Dakota people

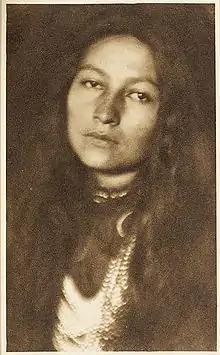
Zitkala-Sa (1876–1938), Yankton author, photographed by Joseph Keiley

The Eastern and Western Dakota are two of the three groupings belonging to the Sioux nation (also called Dakota in a broad sense), the third being the Lakota (Thítȟuŋwaŋ or Teton). The three groupings speak dialects that are still relatively mutually intelligible. This is referred to as a common language, Dakota-Lakota, or Sioux.